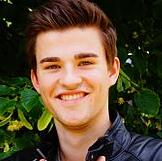
Age: 21